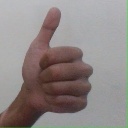
अक्षर: थ